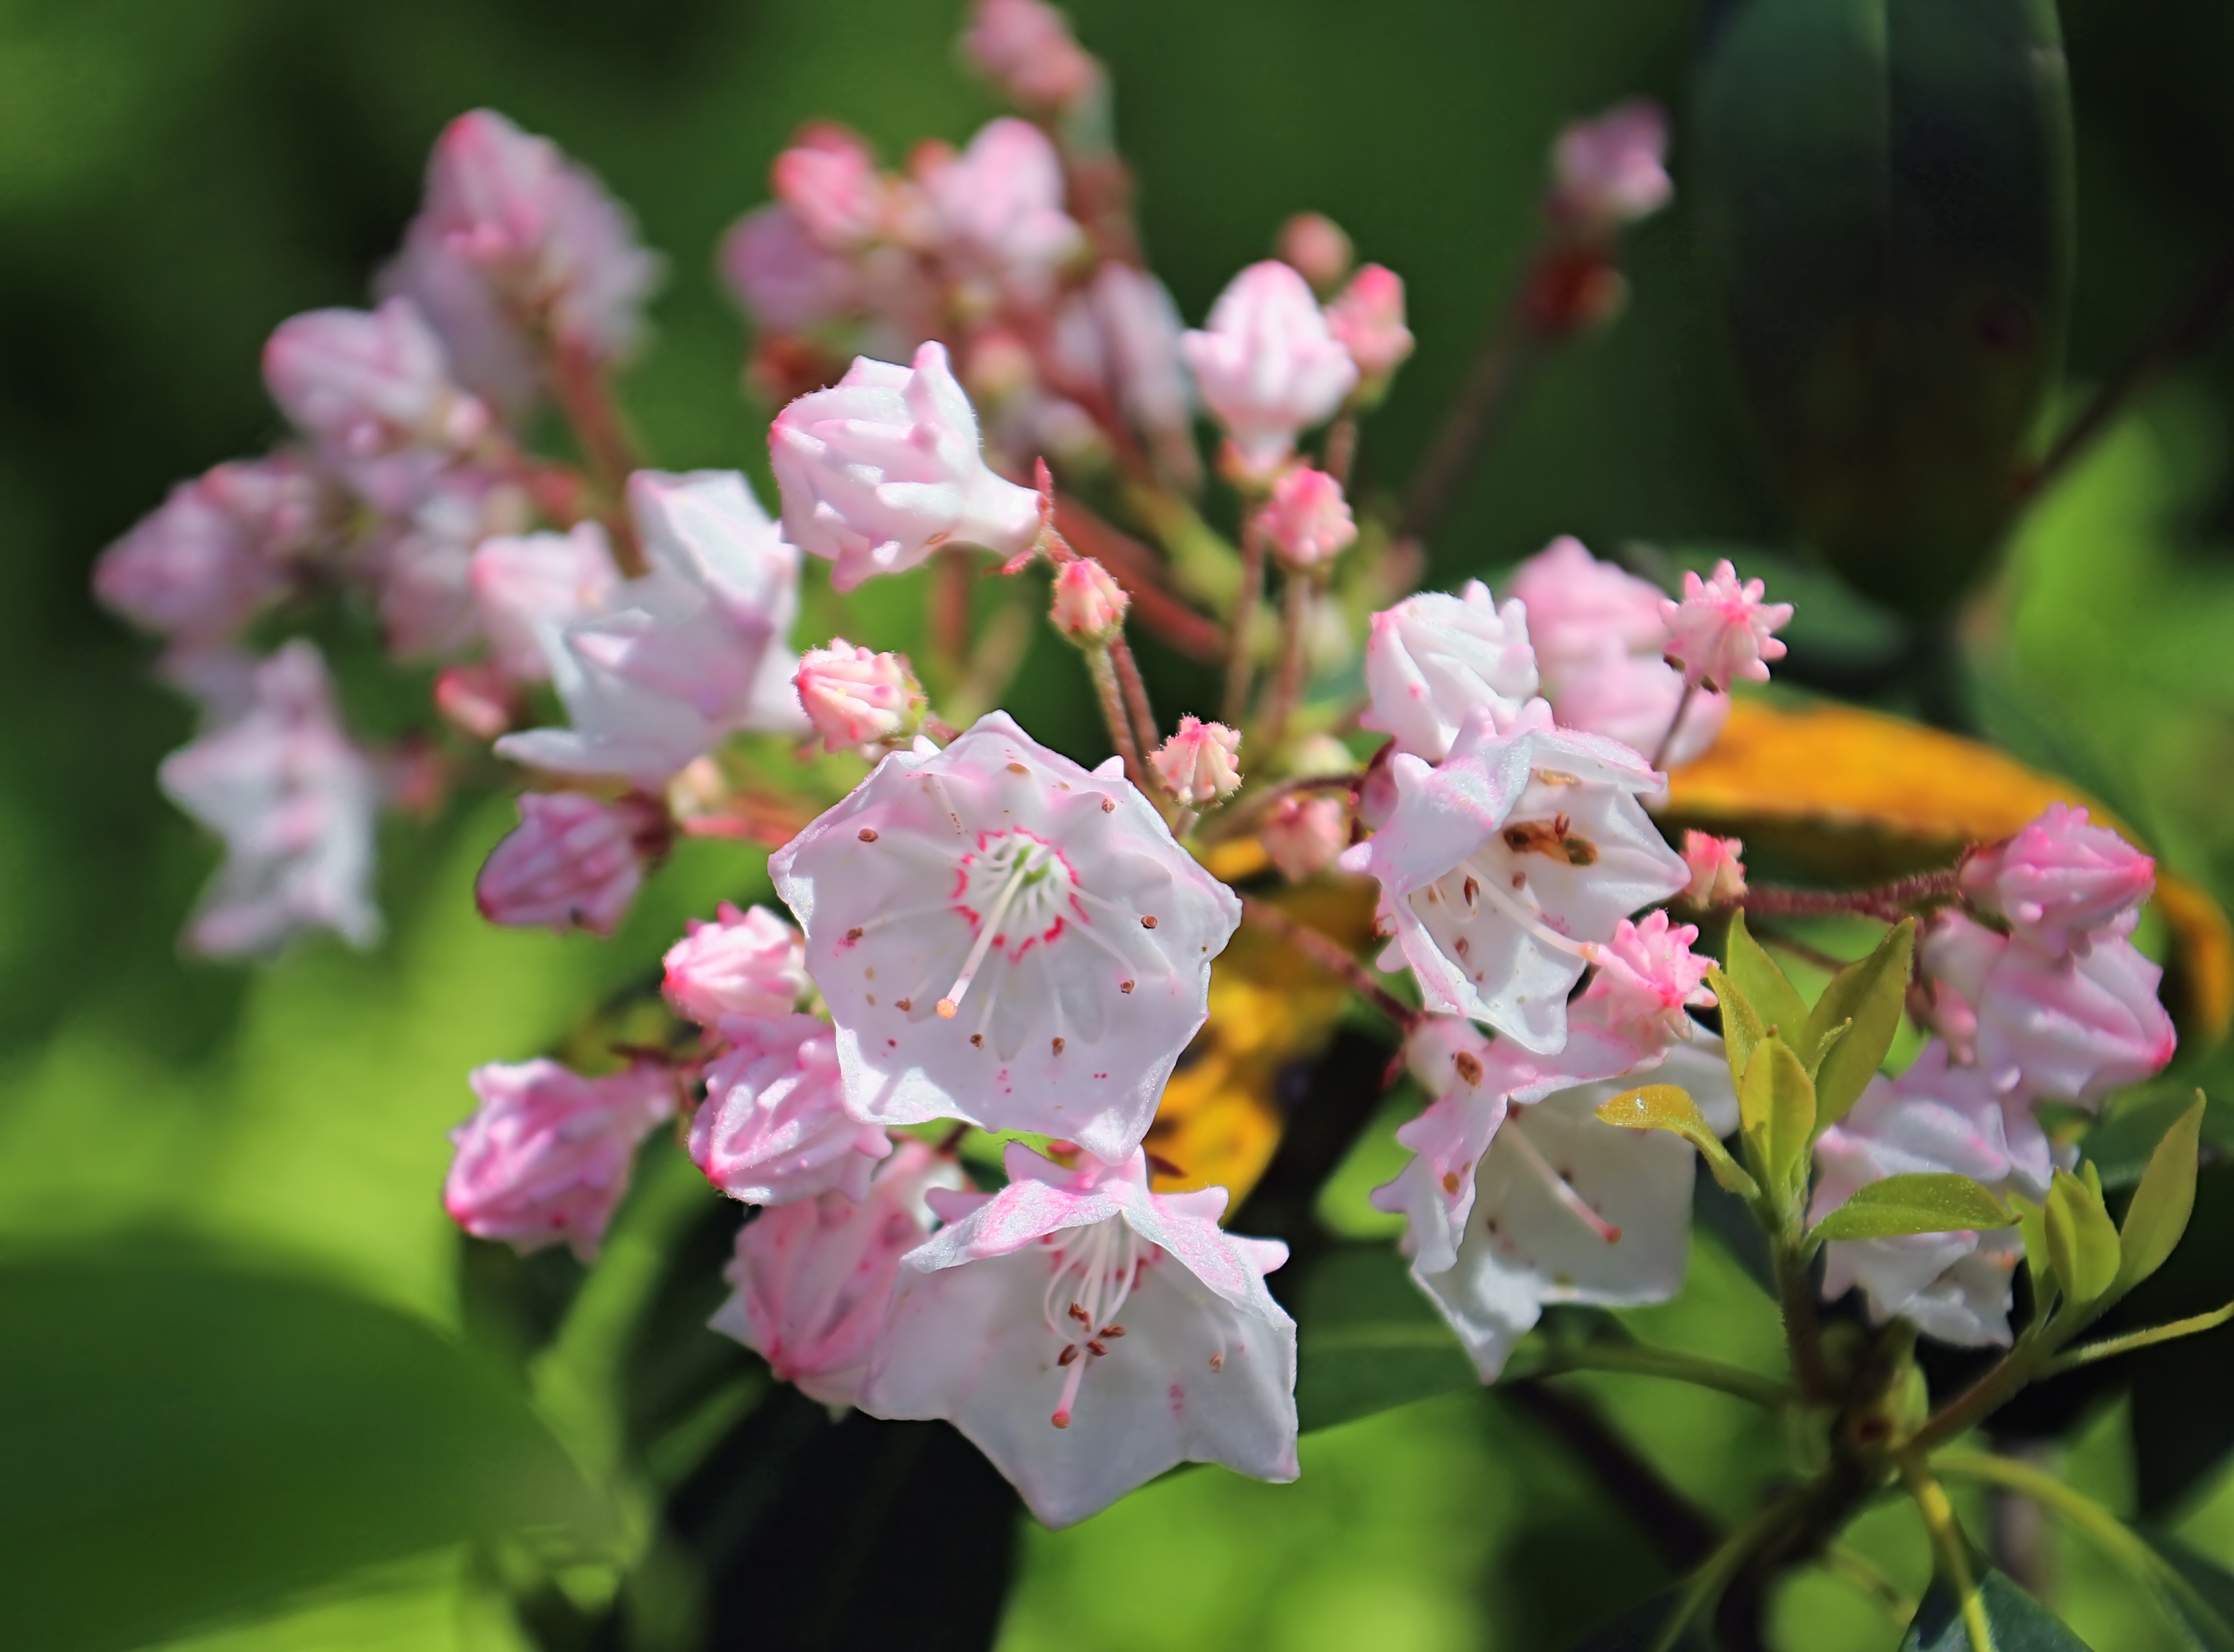
nature, branch, blossom, plant, hiking, leaf, flower, petal, summer, macro, botany, flora, plants, wildflower, flowers, leaves, creativecommons, vegetation, shrub, branches, shrubs, clintoncounty, pennsylvaniawilds, pennsylvania, sproulstateforest, mountainlaurel, kalmialatifolia, floweringshrubs, chuckkeipertrail, eastbranchtrail, littlebeavertrailloop, macro photography, flowering plant, land plant